Ruaidrí Ua Conchobair

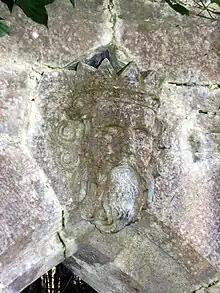
Stone carving, Cong Abbey

Ruaidrí mac Tairrdelbach Ua Conchobair (Modern Irish: Ruairí Ó Conchúir; anglicised as Rory O'Conor) ( – 2 December 1198) was King of Connacht from 1156 to 1186, and High King of Ireland from 1166 to 1198. He was the last High King of Ireland before the Anglo-Norman invasion.